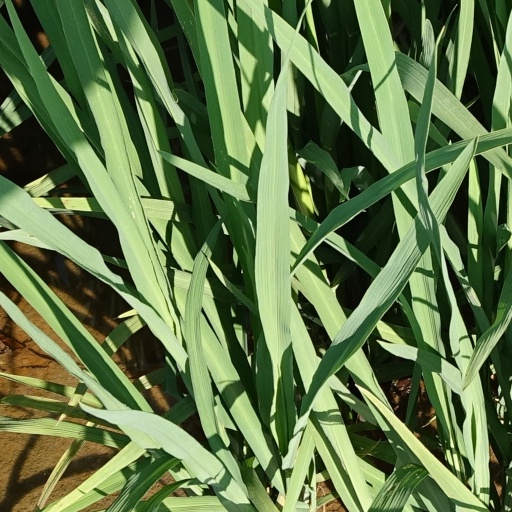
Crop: rice